Bolocam Galactic Plane Survey

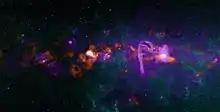
The Galactic Center as seen by Bolocam (orange) from the BGPS, the VLA at 20 cm (purple), and Spitzer at 8 micrometres (cyan).

The survey is contiguous over the range -10.5 ≤ l ≤ 90.5, |b| ≤ 0.5. Towards the Cygnus X spiral arm, the coverage was flared to |b| ≤ 1.5 for 75.5 ≤ l ≤ 87.5. In addition, cross-cuts to |b| ≤ 1.5 were made at l = 3, 15, 30 and 31. The total area of this section is 133 square degrees. With the exception of the increase in latitude, no pre-selection criteria were applied to the coverage in this region. In addition to the contiguous region, four targeted regions in the outer Galaxy were observed: IC1396 (9 square degrees, 97.5 ≤ l ≤ 100.5, 2.25 ≤ l ≤ 5.25), a region towards the Perseus Arm (4 square degrees centered on l = 111, b=0 near NGC7538), W3/4/5 (18 square degrees, 132.5 ≤ l ≤ 138.5) and Gem OB1 (6 square degrees, 187.5 ≤ l ≤ 193.5).